Wilanów Palace

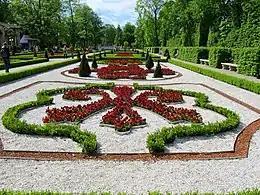
The palace gardens

An integral part of the palace, almost since its beginning, is the garden. Initially, it had the character of a baroque "Italian garden" in a semicircular form surrounding the palace on the east. In its composition this geometric garden fitted in well with the ancient patterns and the palace arrangement. It consisted of an upper garden located on a terrace with two arbours in the form of lanterns in each corner, and lower garden. During the third stage of the reconstruction of the palace the geometric garden parterres were replaced with "embroidered" parterres "à la française" inspired by André Le Nôtre's works. At that time the garden was embellished with gilded lead sculptures by Gaspar Richter of Gdańsk and vases carved in cherry marble from Chęciny. In the beginning of the 18th century the garden was enlarged, the late baroque parterre ornamentation was replaced with Régence motives completed with Sieniawska's coat of arms "Szreniawa" in the northern parts and her monogram in the southern part. In 1784 Izabela Lubomirska transformed neighbouring territories of Wilanów folwark into a "jardin anglo-chinois" according to Szymon Bogumił Zug's design. This new garden with rich vegetation, sinuous paths and cascades was inspired by works of William Chambers, Thomas Whately and August Moszyński.